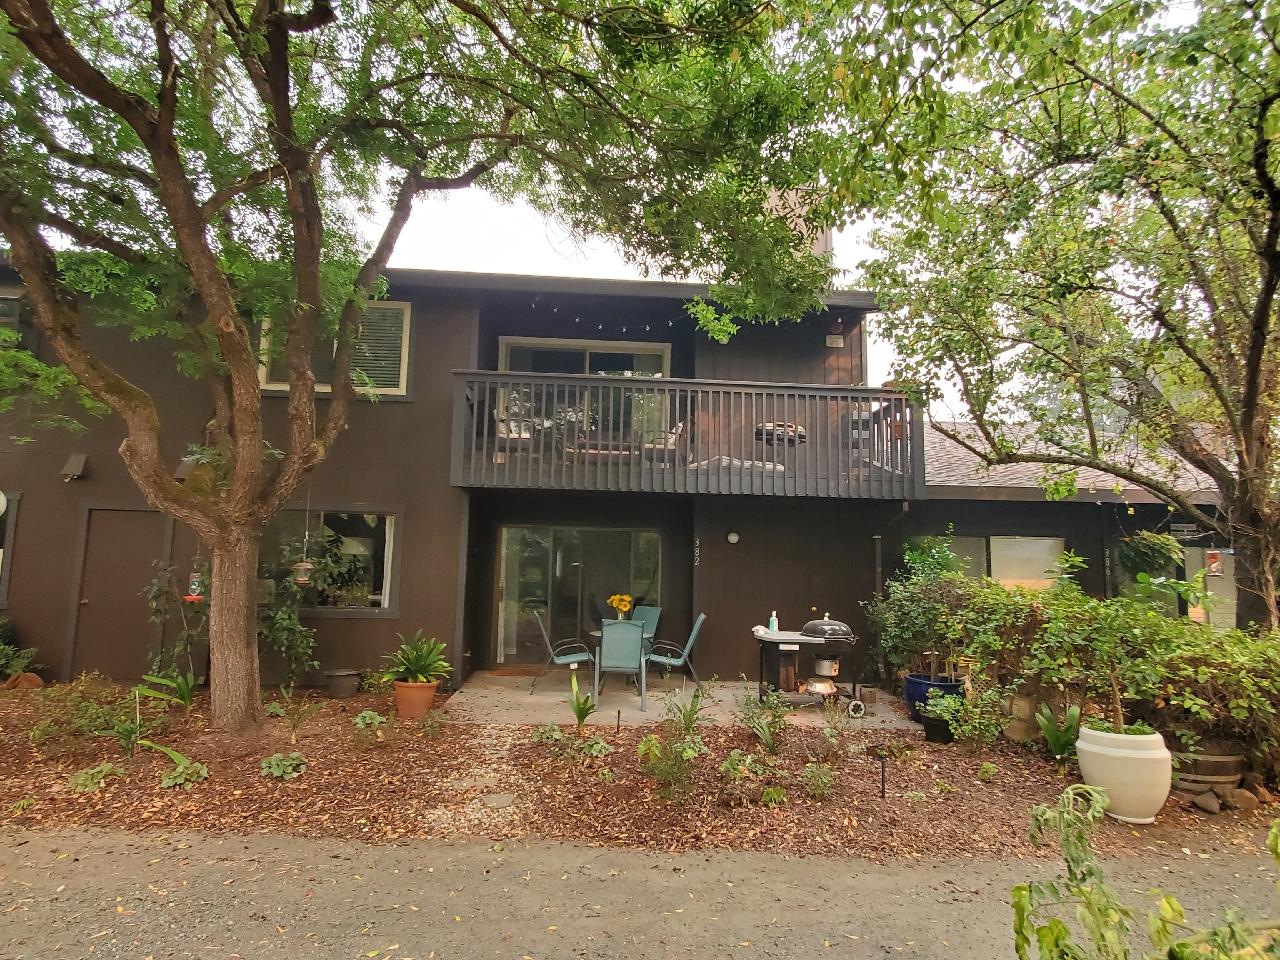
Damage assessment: no_damage